Belle and Sebastian

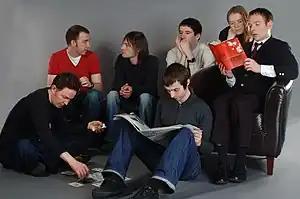
Members of Belle and Sebastian, pictured sometime between 2001 and 2006. Left to right: Mick Cooke, Richard Colburn, Bobby Kildea, Chris Geddes, Stevie Jackson, Sarah Martin, Stuart Murdoch

Belle and Sebastian are a Scottish indie pop band formed in Glasgow in 1996. Led by Stuart Murdoch, the band has released twelve studio albums. They are often compared with acts such as the Smiths and Nick Drake. The band took their name from the 1965 television series "Belle and Sebastian".